Dwight H. Perkins (architect)

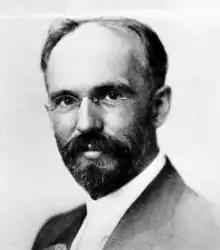
Perkins in The Brickbuilder magazine (1915)

Perkins was born in Memphis, Tennessee, and moved to Chicago with his family at age four. His mother was widowed a few years after his family completed their move. His father died when Dwight was young.